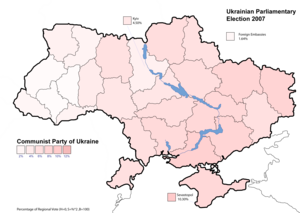
Les élections législatives ukrainiennes de 2007 ont lieu le 30 septembre 2007.